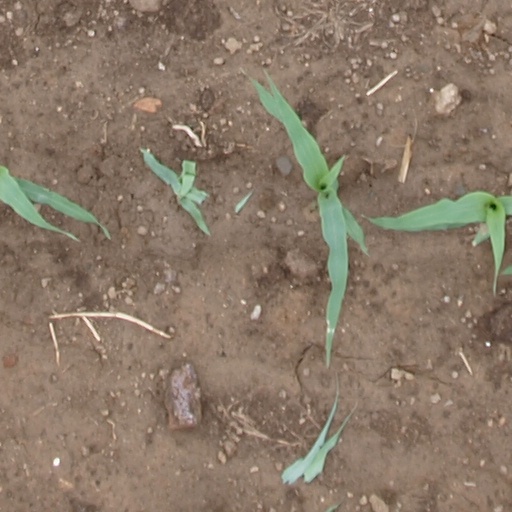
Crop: maize; corn